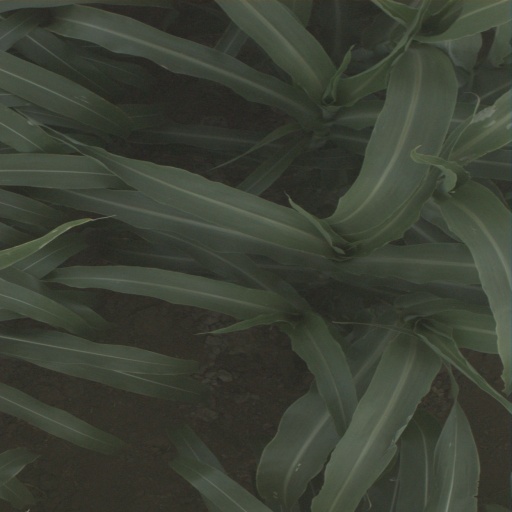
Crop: sorghum